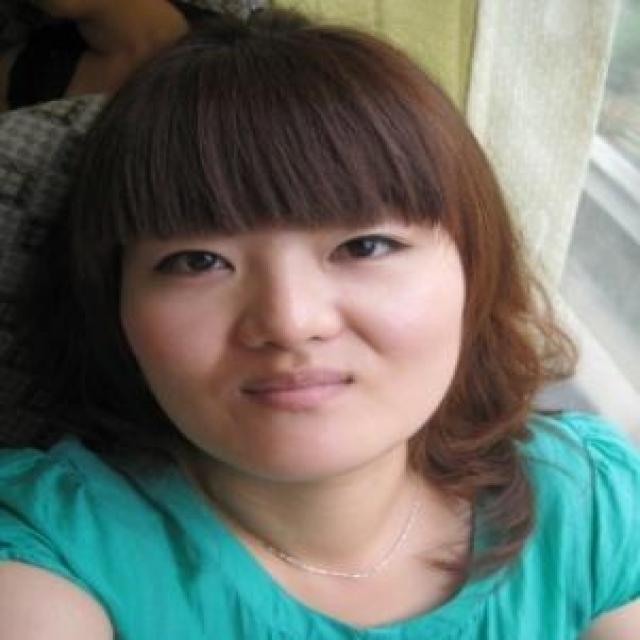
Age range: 21-44